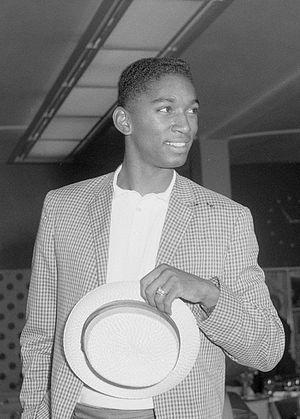
John Curtis Thomas est un athlète américain, spécialiste du saut en hauteur. Il améliore à trois reprises le record du monde de la discipline durant la saison 1960.